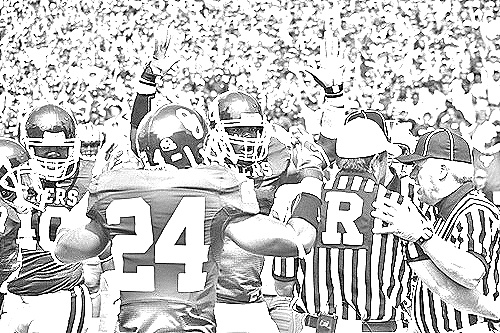
Portrait style: Sketch Portrait